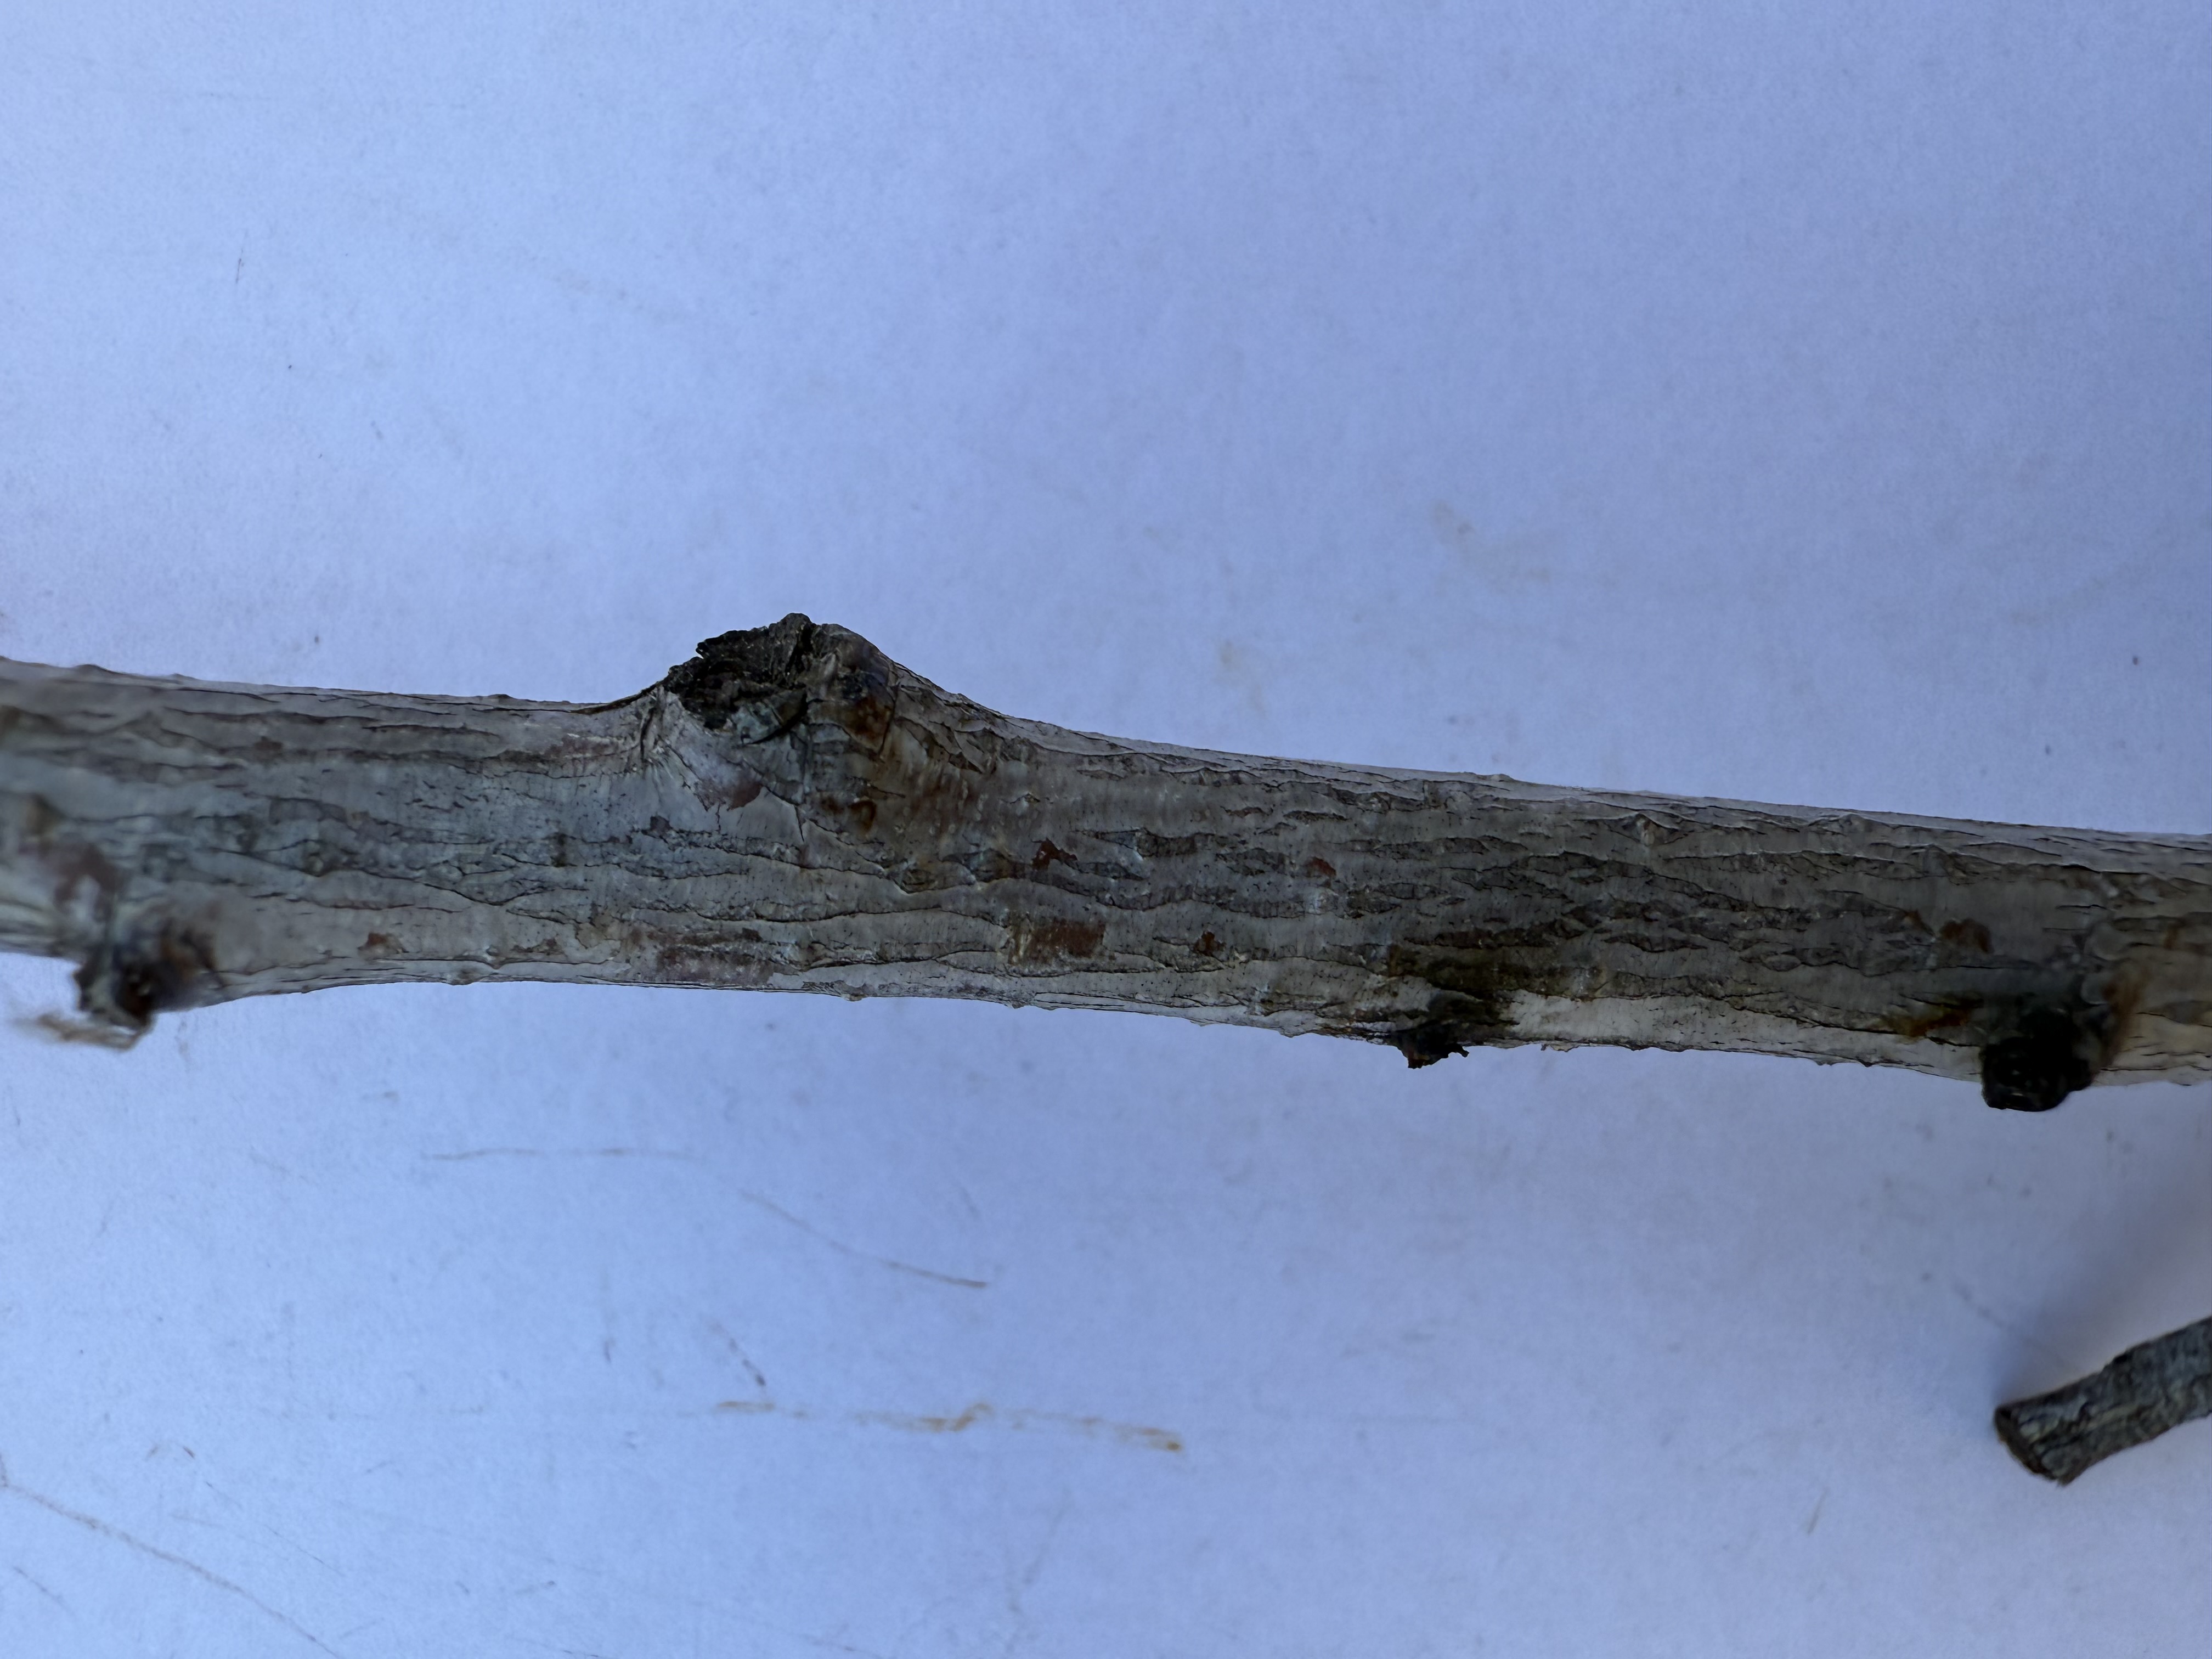
Variety: Hale Peach